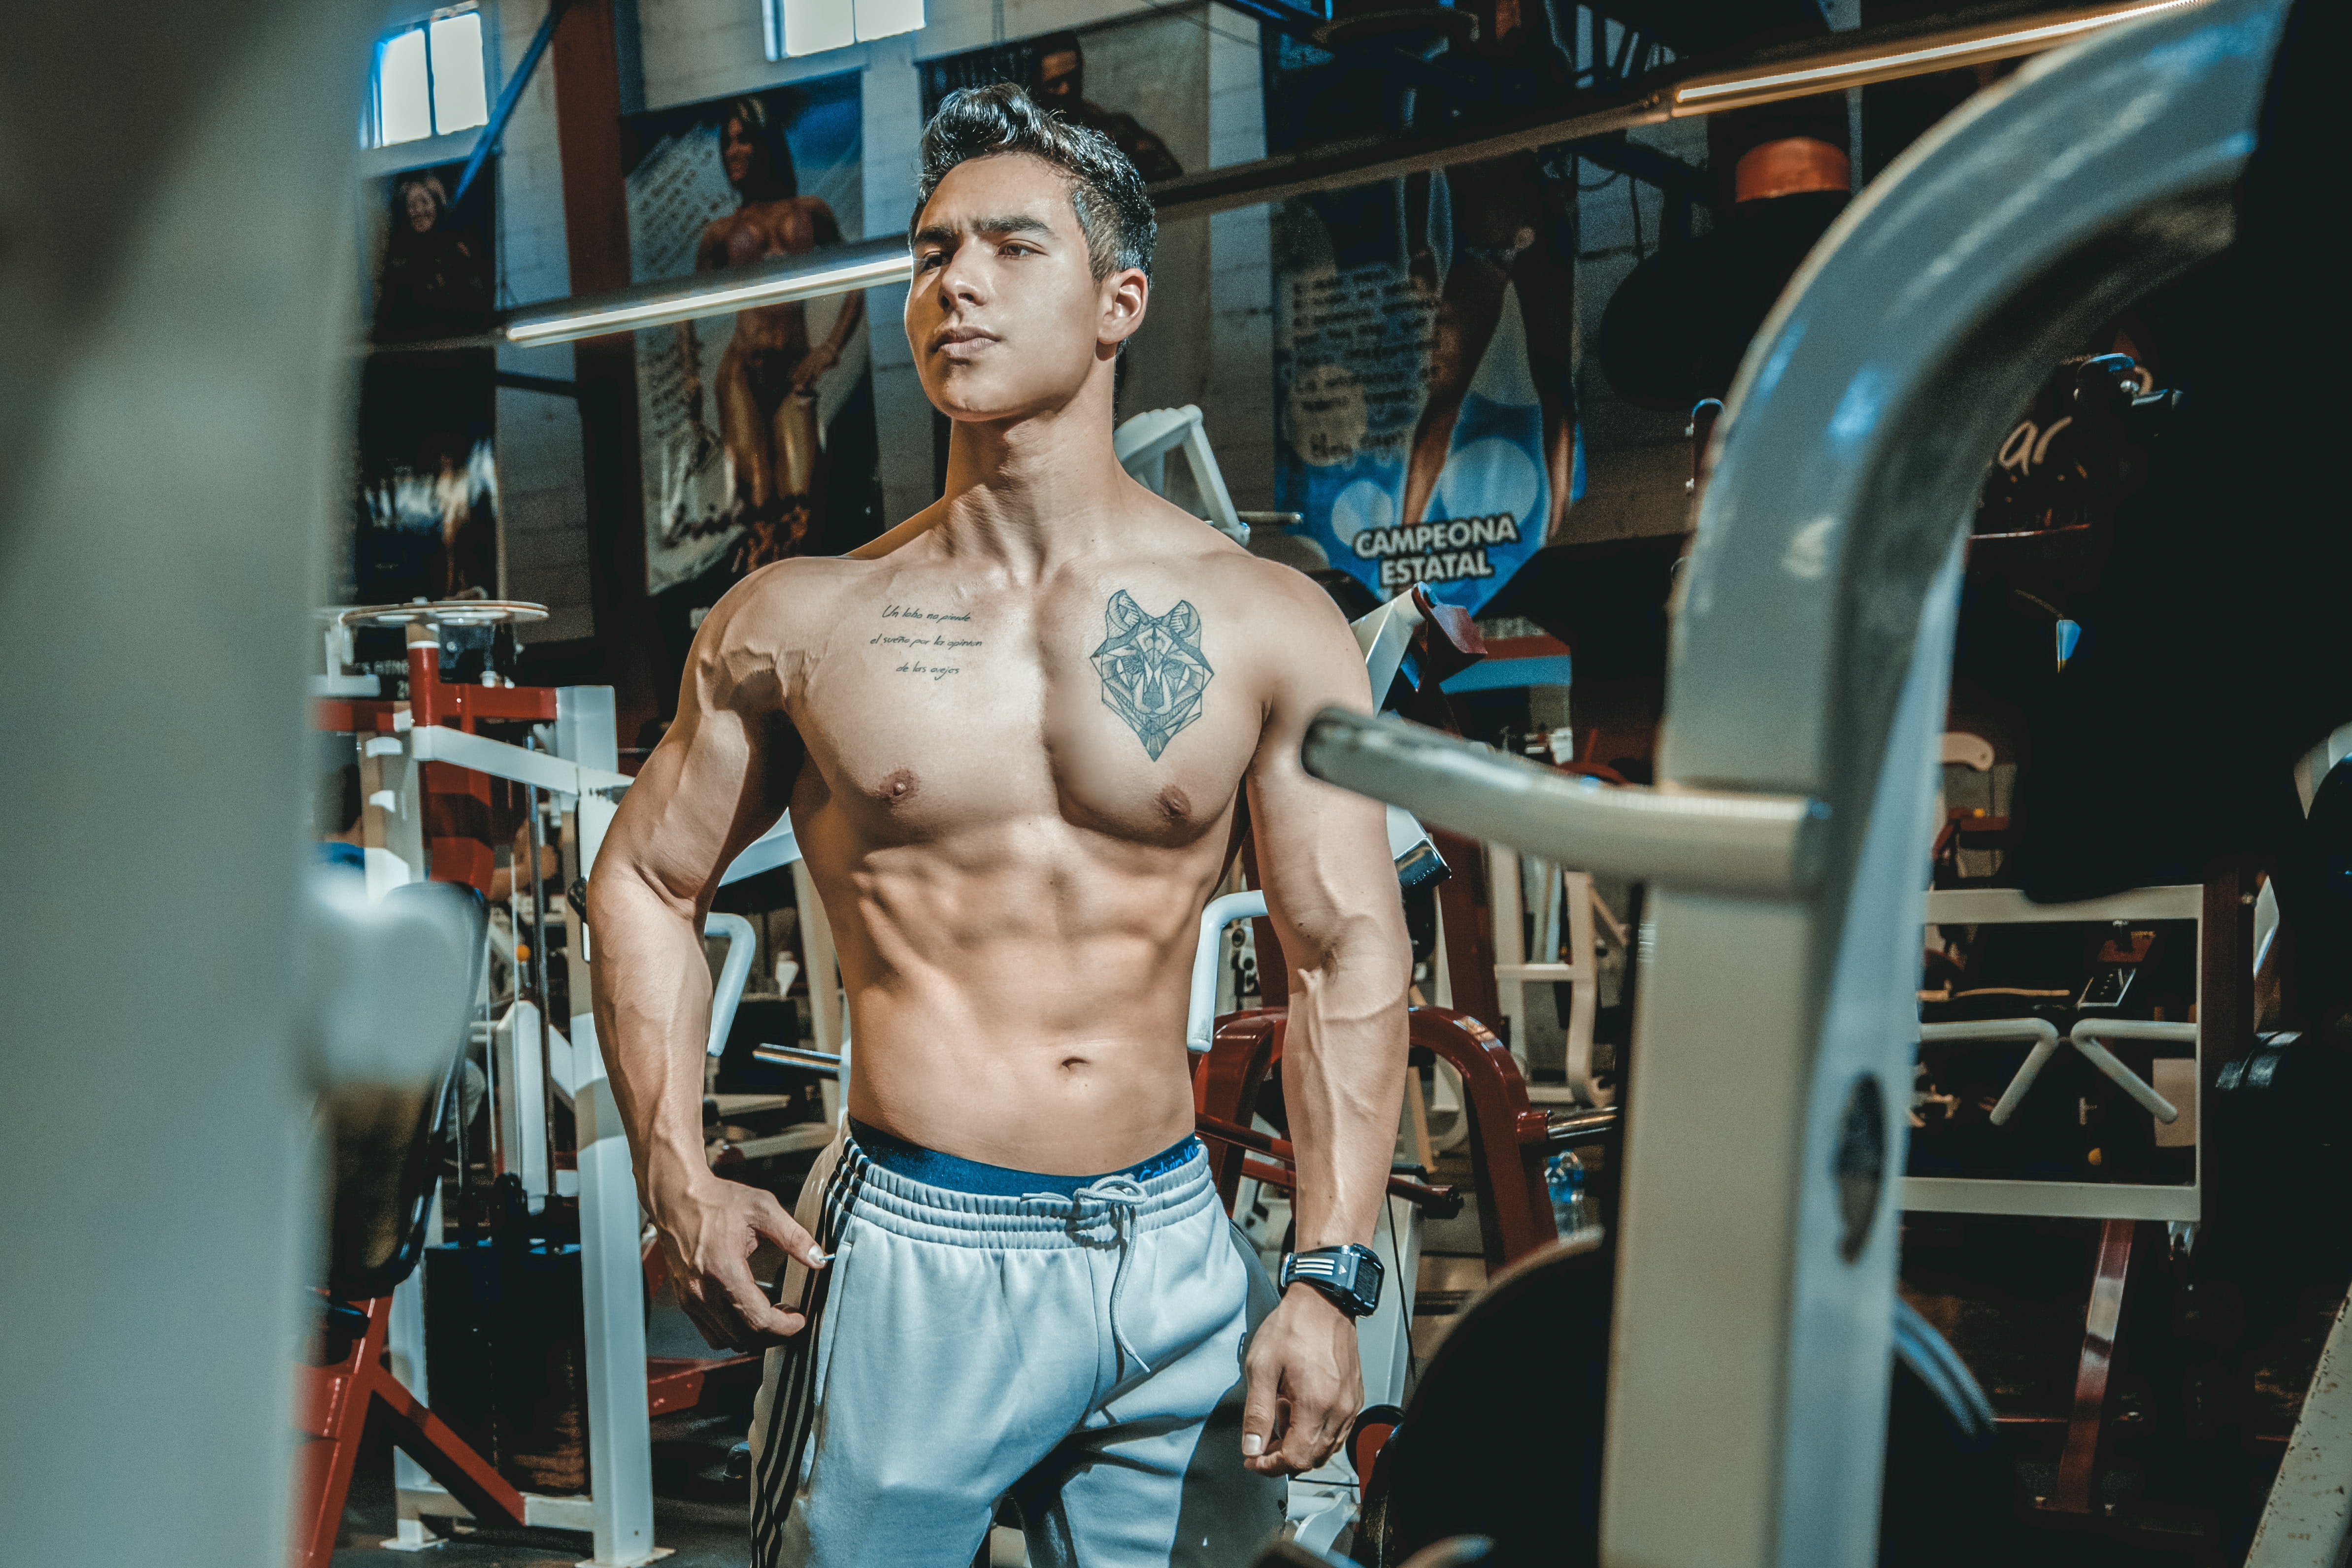
Barechested, muscle, chest, bodybuilder, abdomen, model, human body, trunk, flesh, jeans, bodybuilding, stomach, briefs